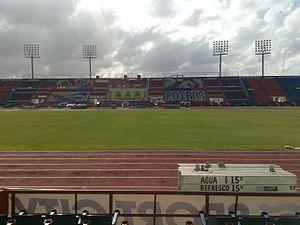
Le Championnat féminin de la CONCACAF 2010, est la huitième édition du Championnat féminin de la CONCACAF, qui met aux prises les 8 meilleures sélections féminines de football d'Amérique du Nord, d'Amérique centrale et des Caraïbes affiliées à la CONCACAF. La compétition se déroule dans la ville de Cancún au Mexique du 28 octobre au 8 novembre 2010.